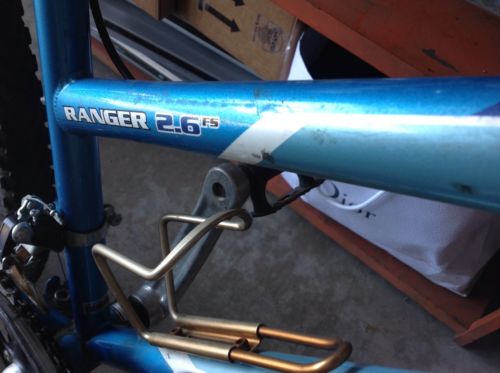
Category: bicycle